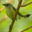
Label: bird